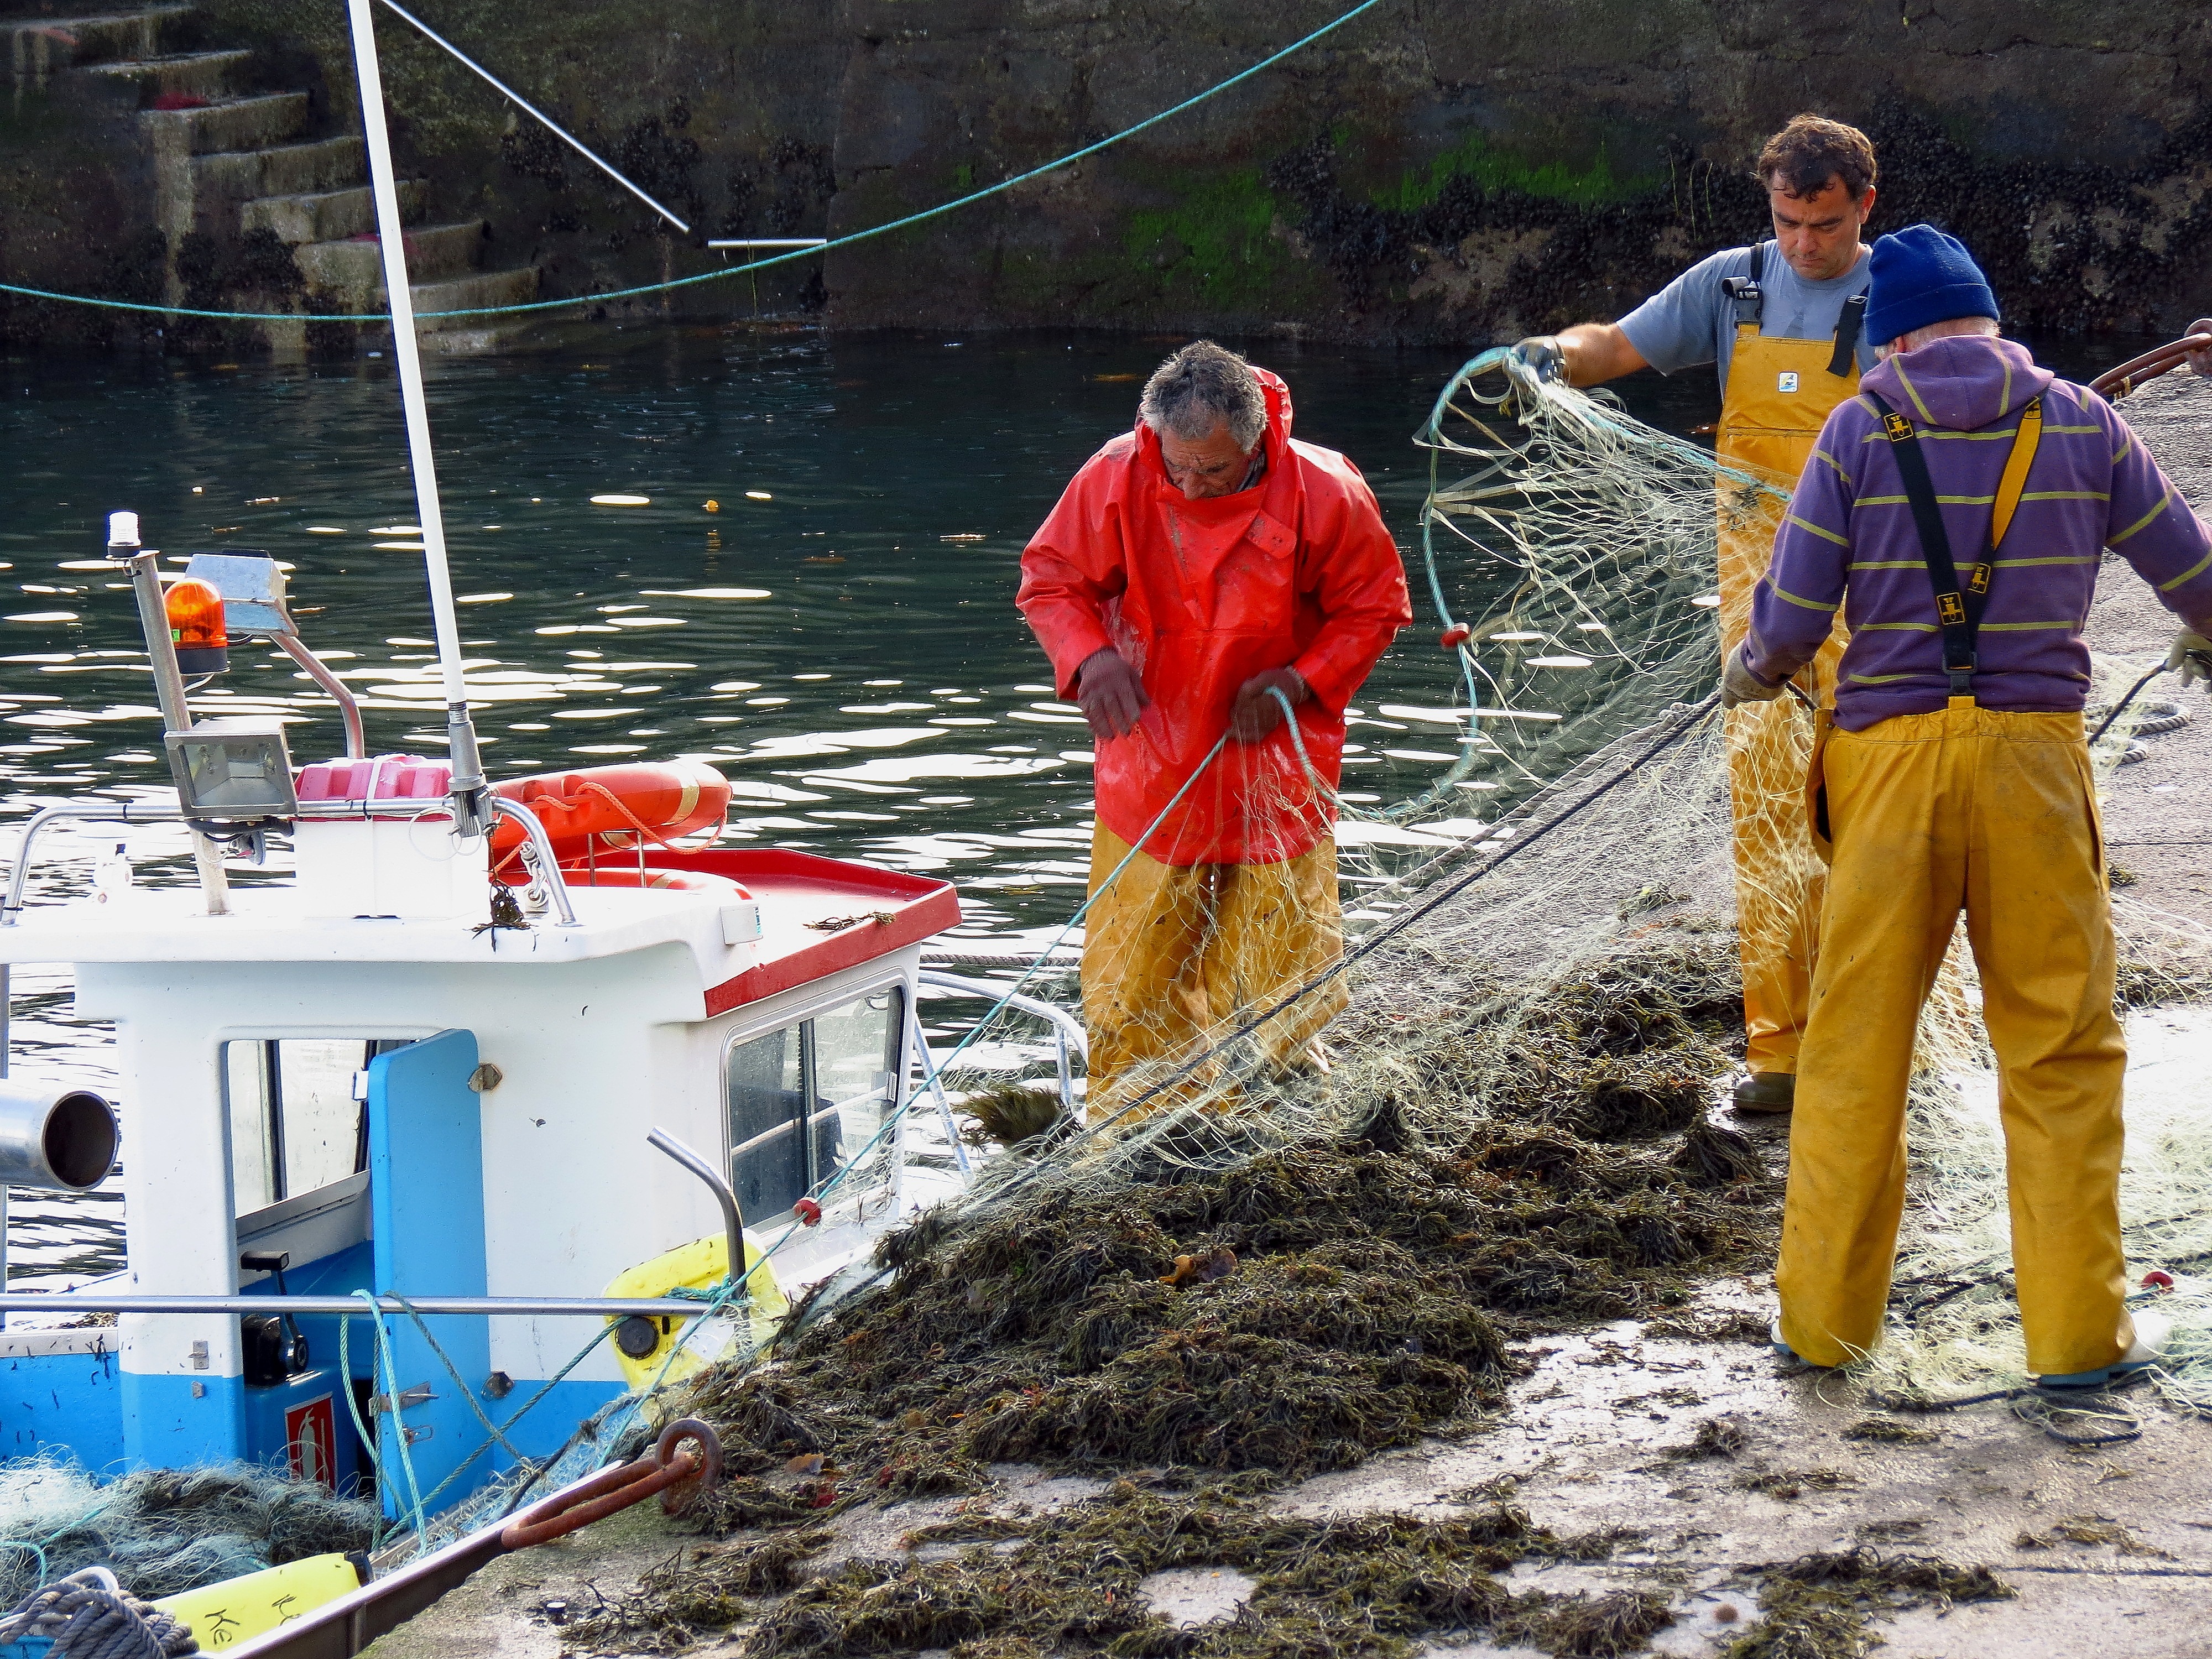
landscape, water, vehicle, spain, galicia, pontevedra, sanxenxo, paisajes, espana, ggl1, gaby1, portonovo, canonsx40hs